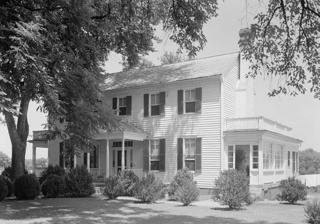
Building: Sentry Box
Country: United States of America
Year built: 1786
Historic house in Virginia, United States United States historic place Sentry Box U.S. National Register of Historic Places U.S. Historic district Contributing property Virginia Landmarks Register Sentry Box House, HABS Photo Show map of Northern Virginia Show map of Virginia Show map of the United States Location 133 Caroline St., Fredericksburg, Virginia Coordinates 38°17′43″N 77°27′15″W / 38.29528°N 77.45417°W / 38.29528; -77.45417 Area less than one acre Built 1786 ( 1786 ) Architectural style Colonial Revival, Georgian, Greek Revival NRHP reference No. 90002135 VLR No. 111-0095 Significant dates Added to NRHP February 26, 1992 Designated VLR April 17, 1990 Sentry Box is a historic home located at Fredericksburg, Virginia . It was built in 1786, and is a large two-story, five-bay, Georgian style frame dwelling with Colonial Revival and Greek Revival -style details. It has a central-passage plan and side gable roof.  Also on the property is a contributing icehouse . It was listed on the National Register of Historic Places in 1992. It is located in the Fredericksburg Historic District . References